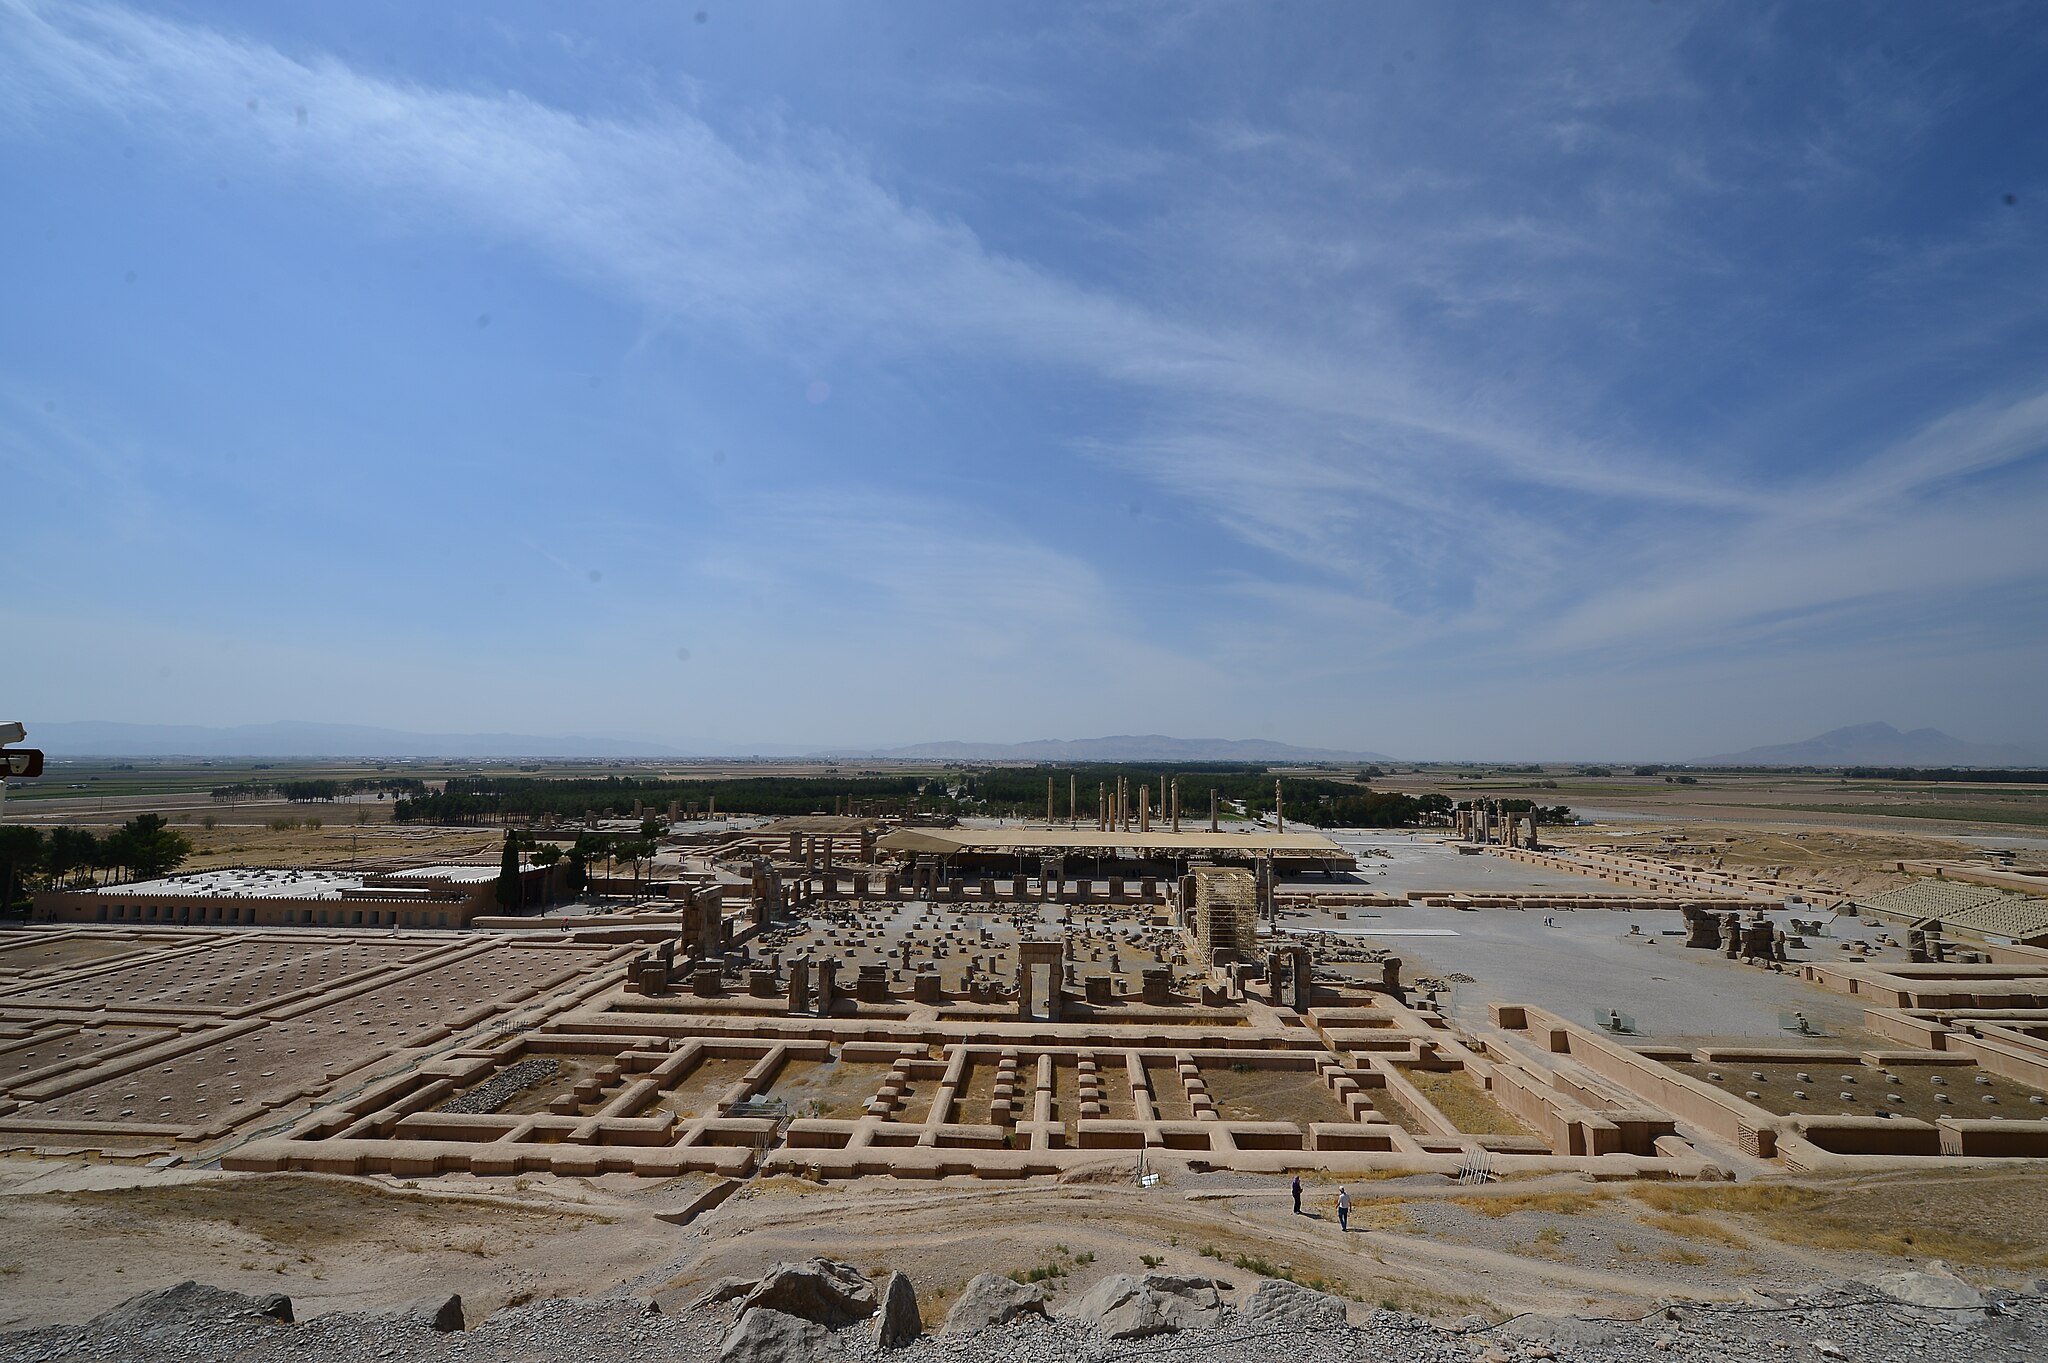
Title: Persepolis-Iran 08
Description: Ruine Persepolis
Date: 2014-10-14 11:16:02
Categories: Self-published work, Files with coordinates missing SDC location of creation, 2014 in Persepolis, General views of Persepolis